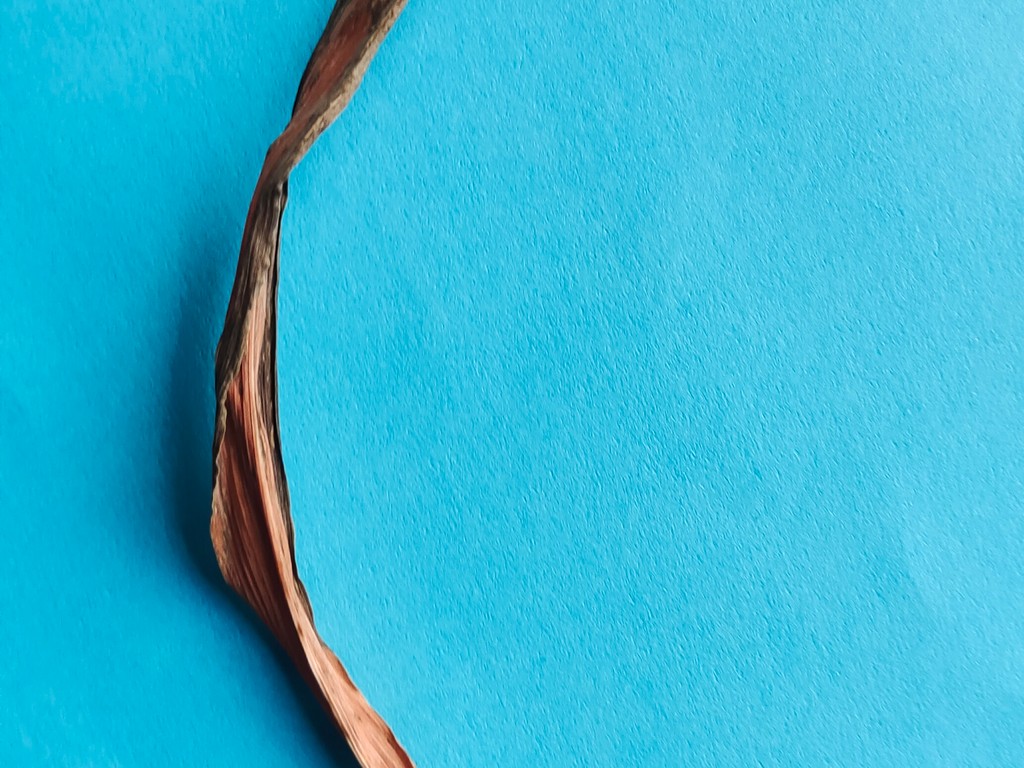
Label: Dried